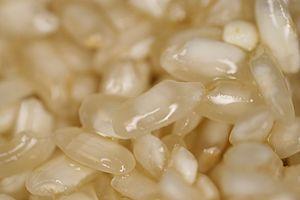
Le risotto est une réduction d'un bouillon de riz cuit avec divers ingrédients.